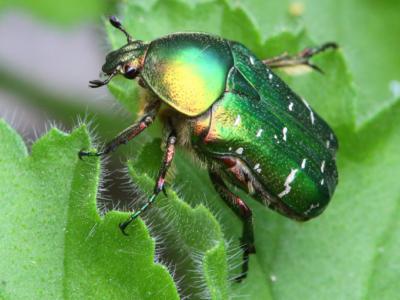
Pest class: occasional_pest